Gibbons Hall

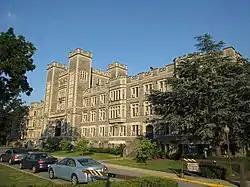
Gibbons Hall in 2010

Gibbons Hall is a female dormitory for 138 upper-class students and one of 10 housing options for students at The Catholic University of America. Constructed in 1911 and named for the university's first chancellor, Cardinal James Gibbons, it was renovated in 2009. It is marked by a large central tower.